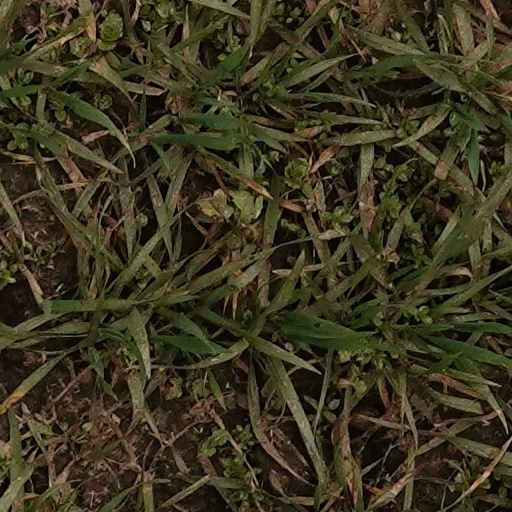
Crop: wheat